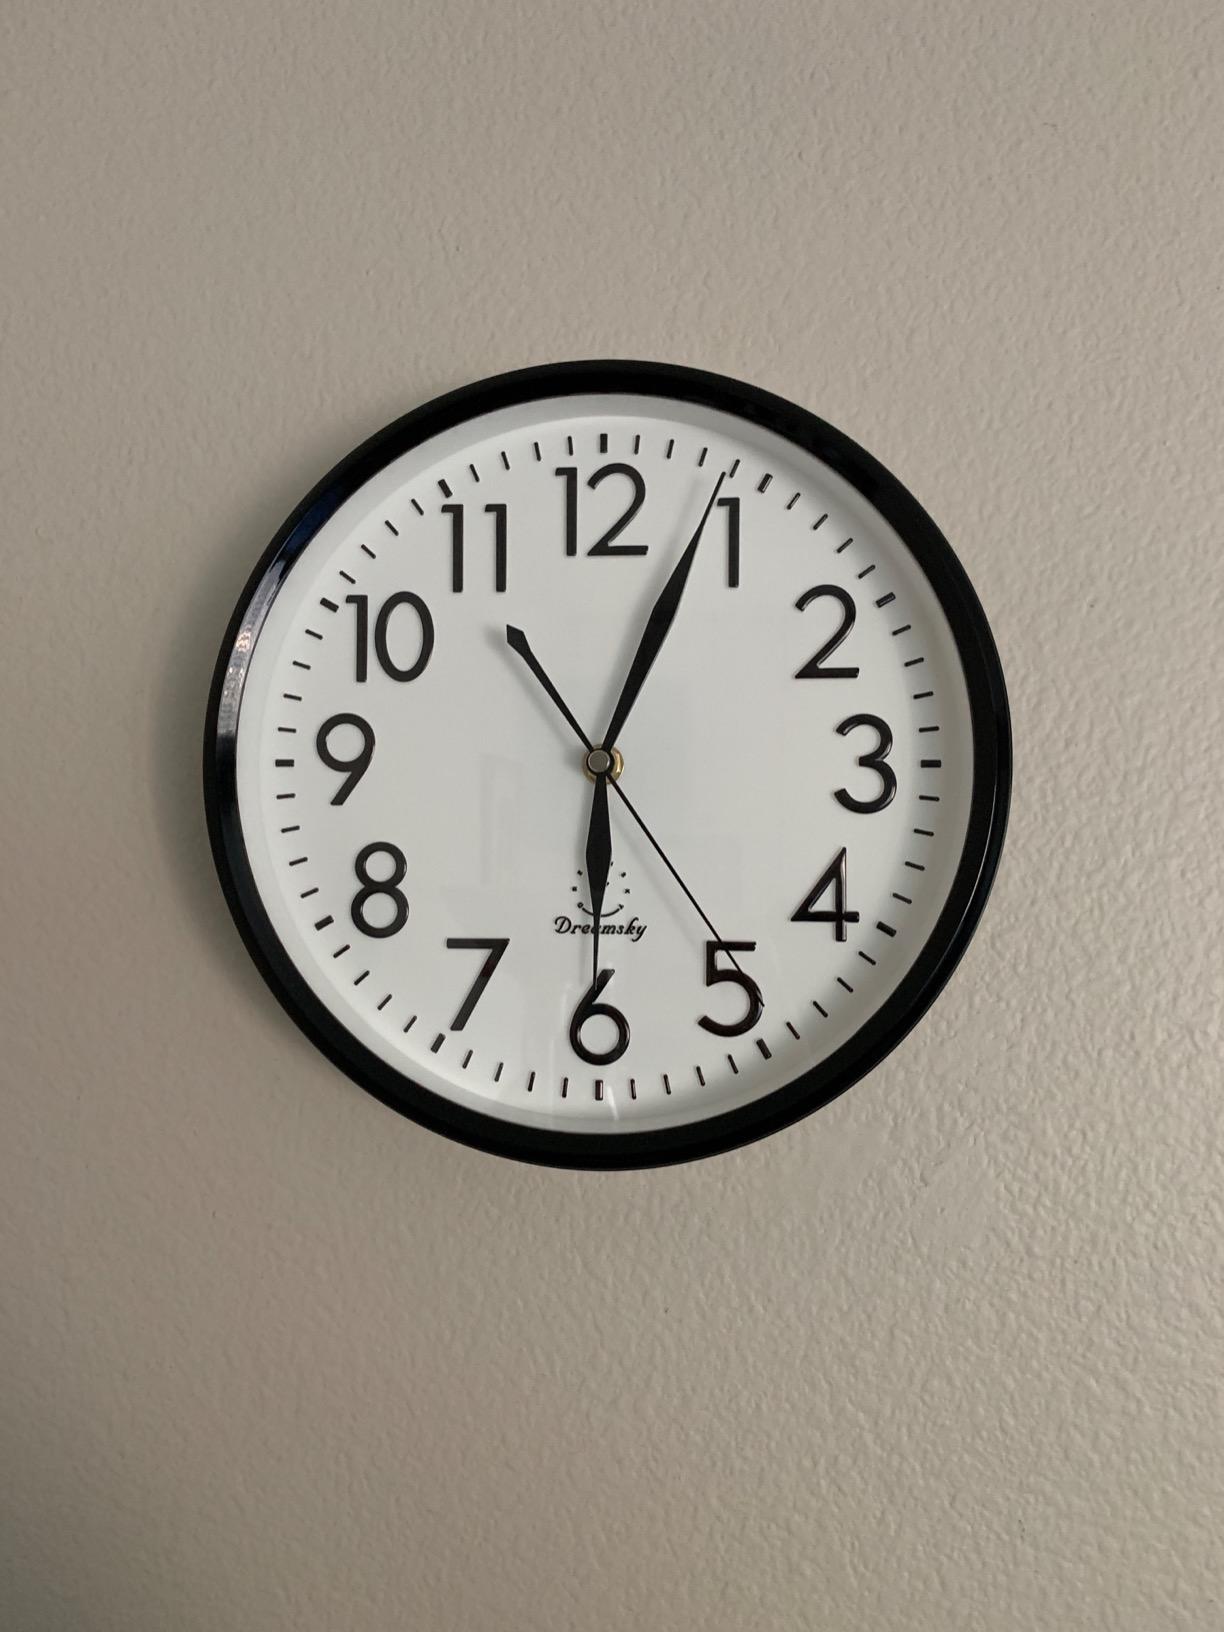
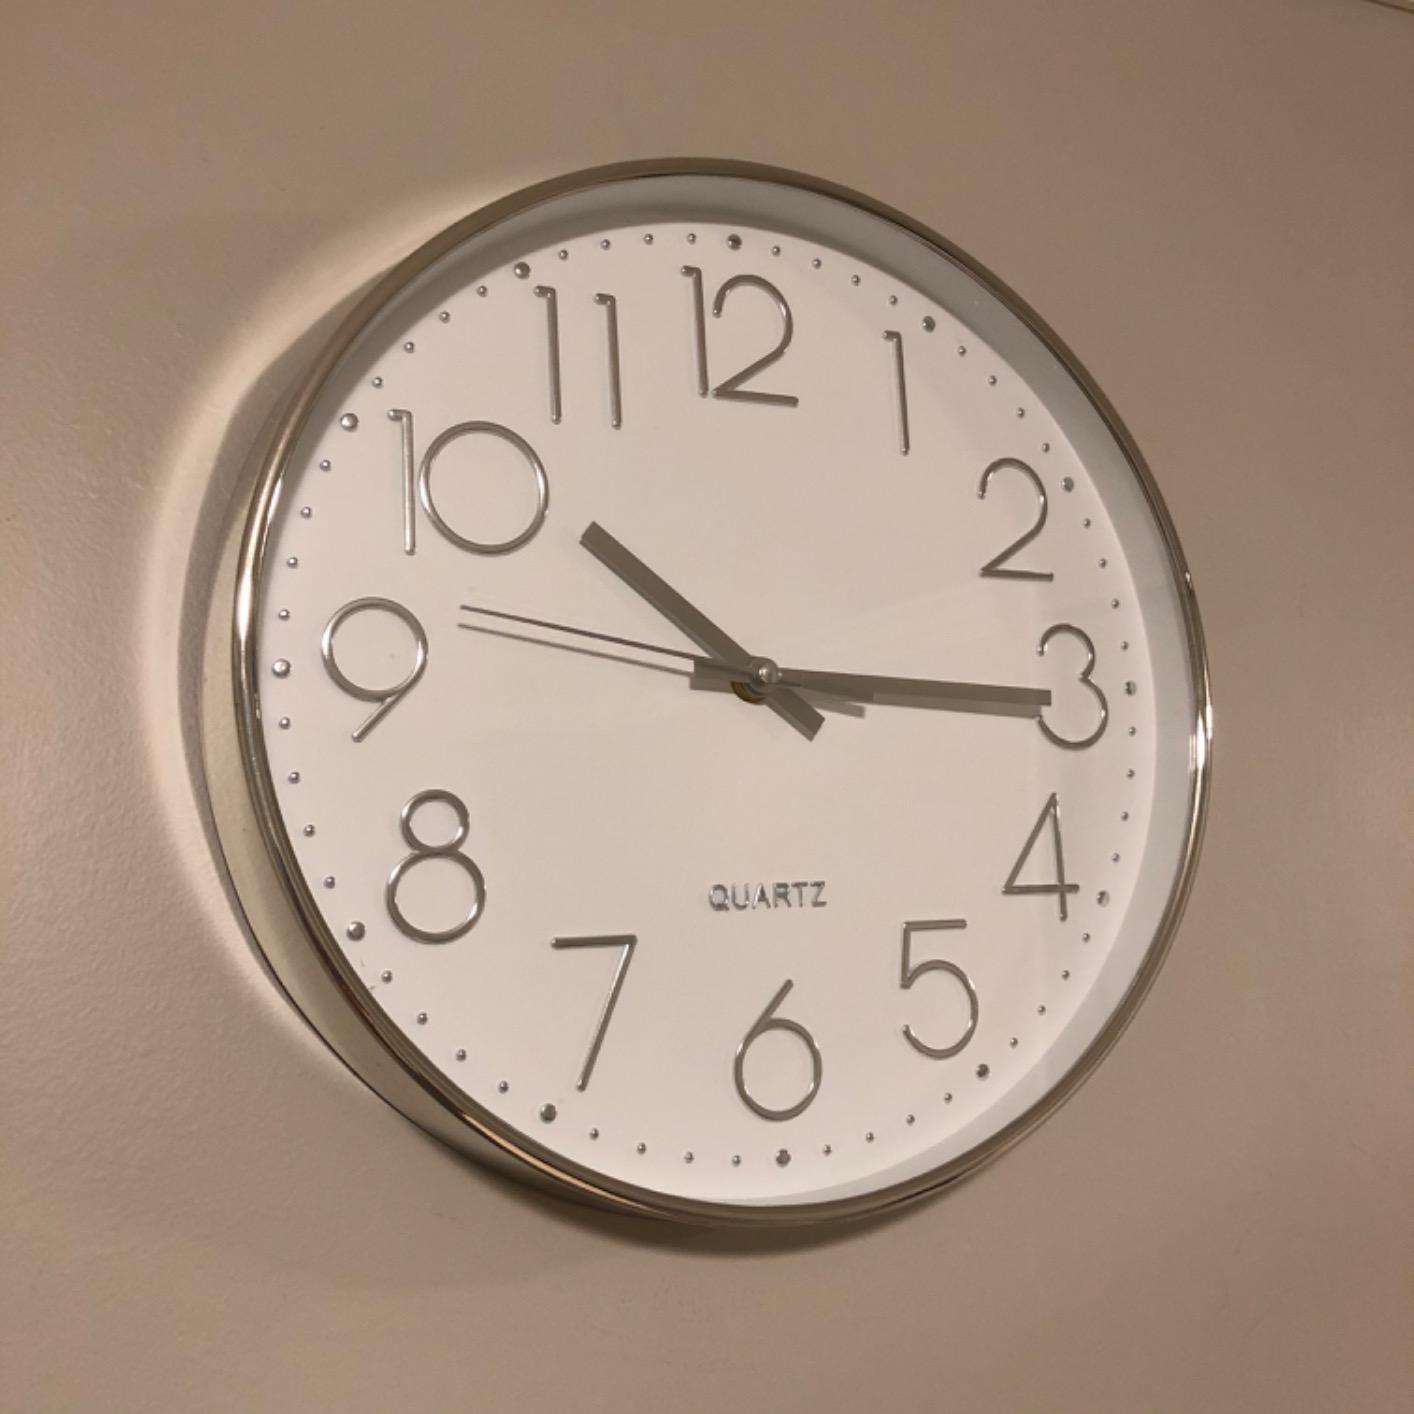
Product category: clock
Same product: no